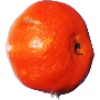
Label: clementine